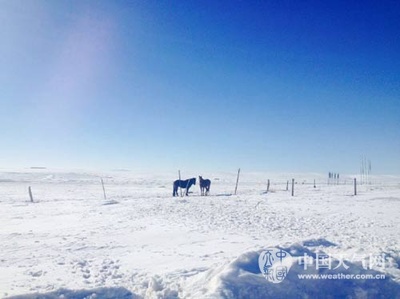
Weather: snow or frosty